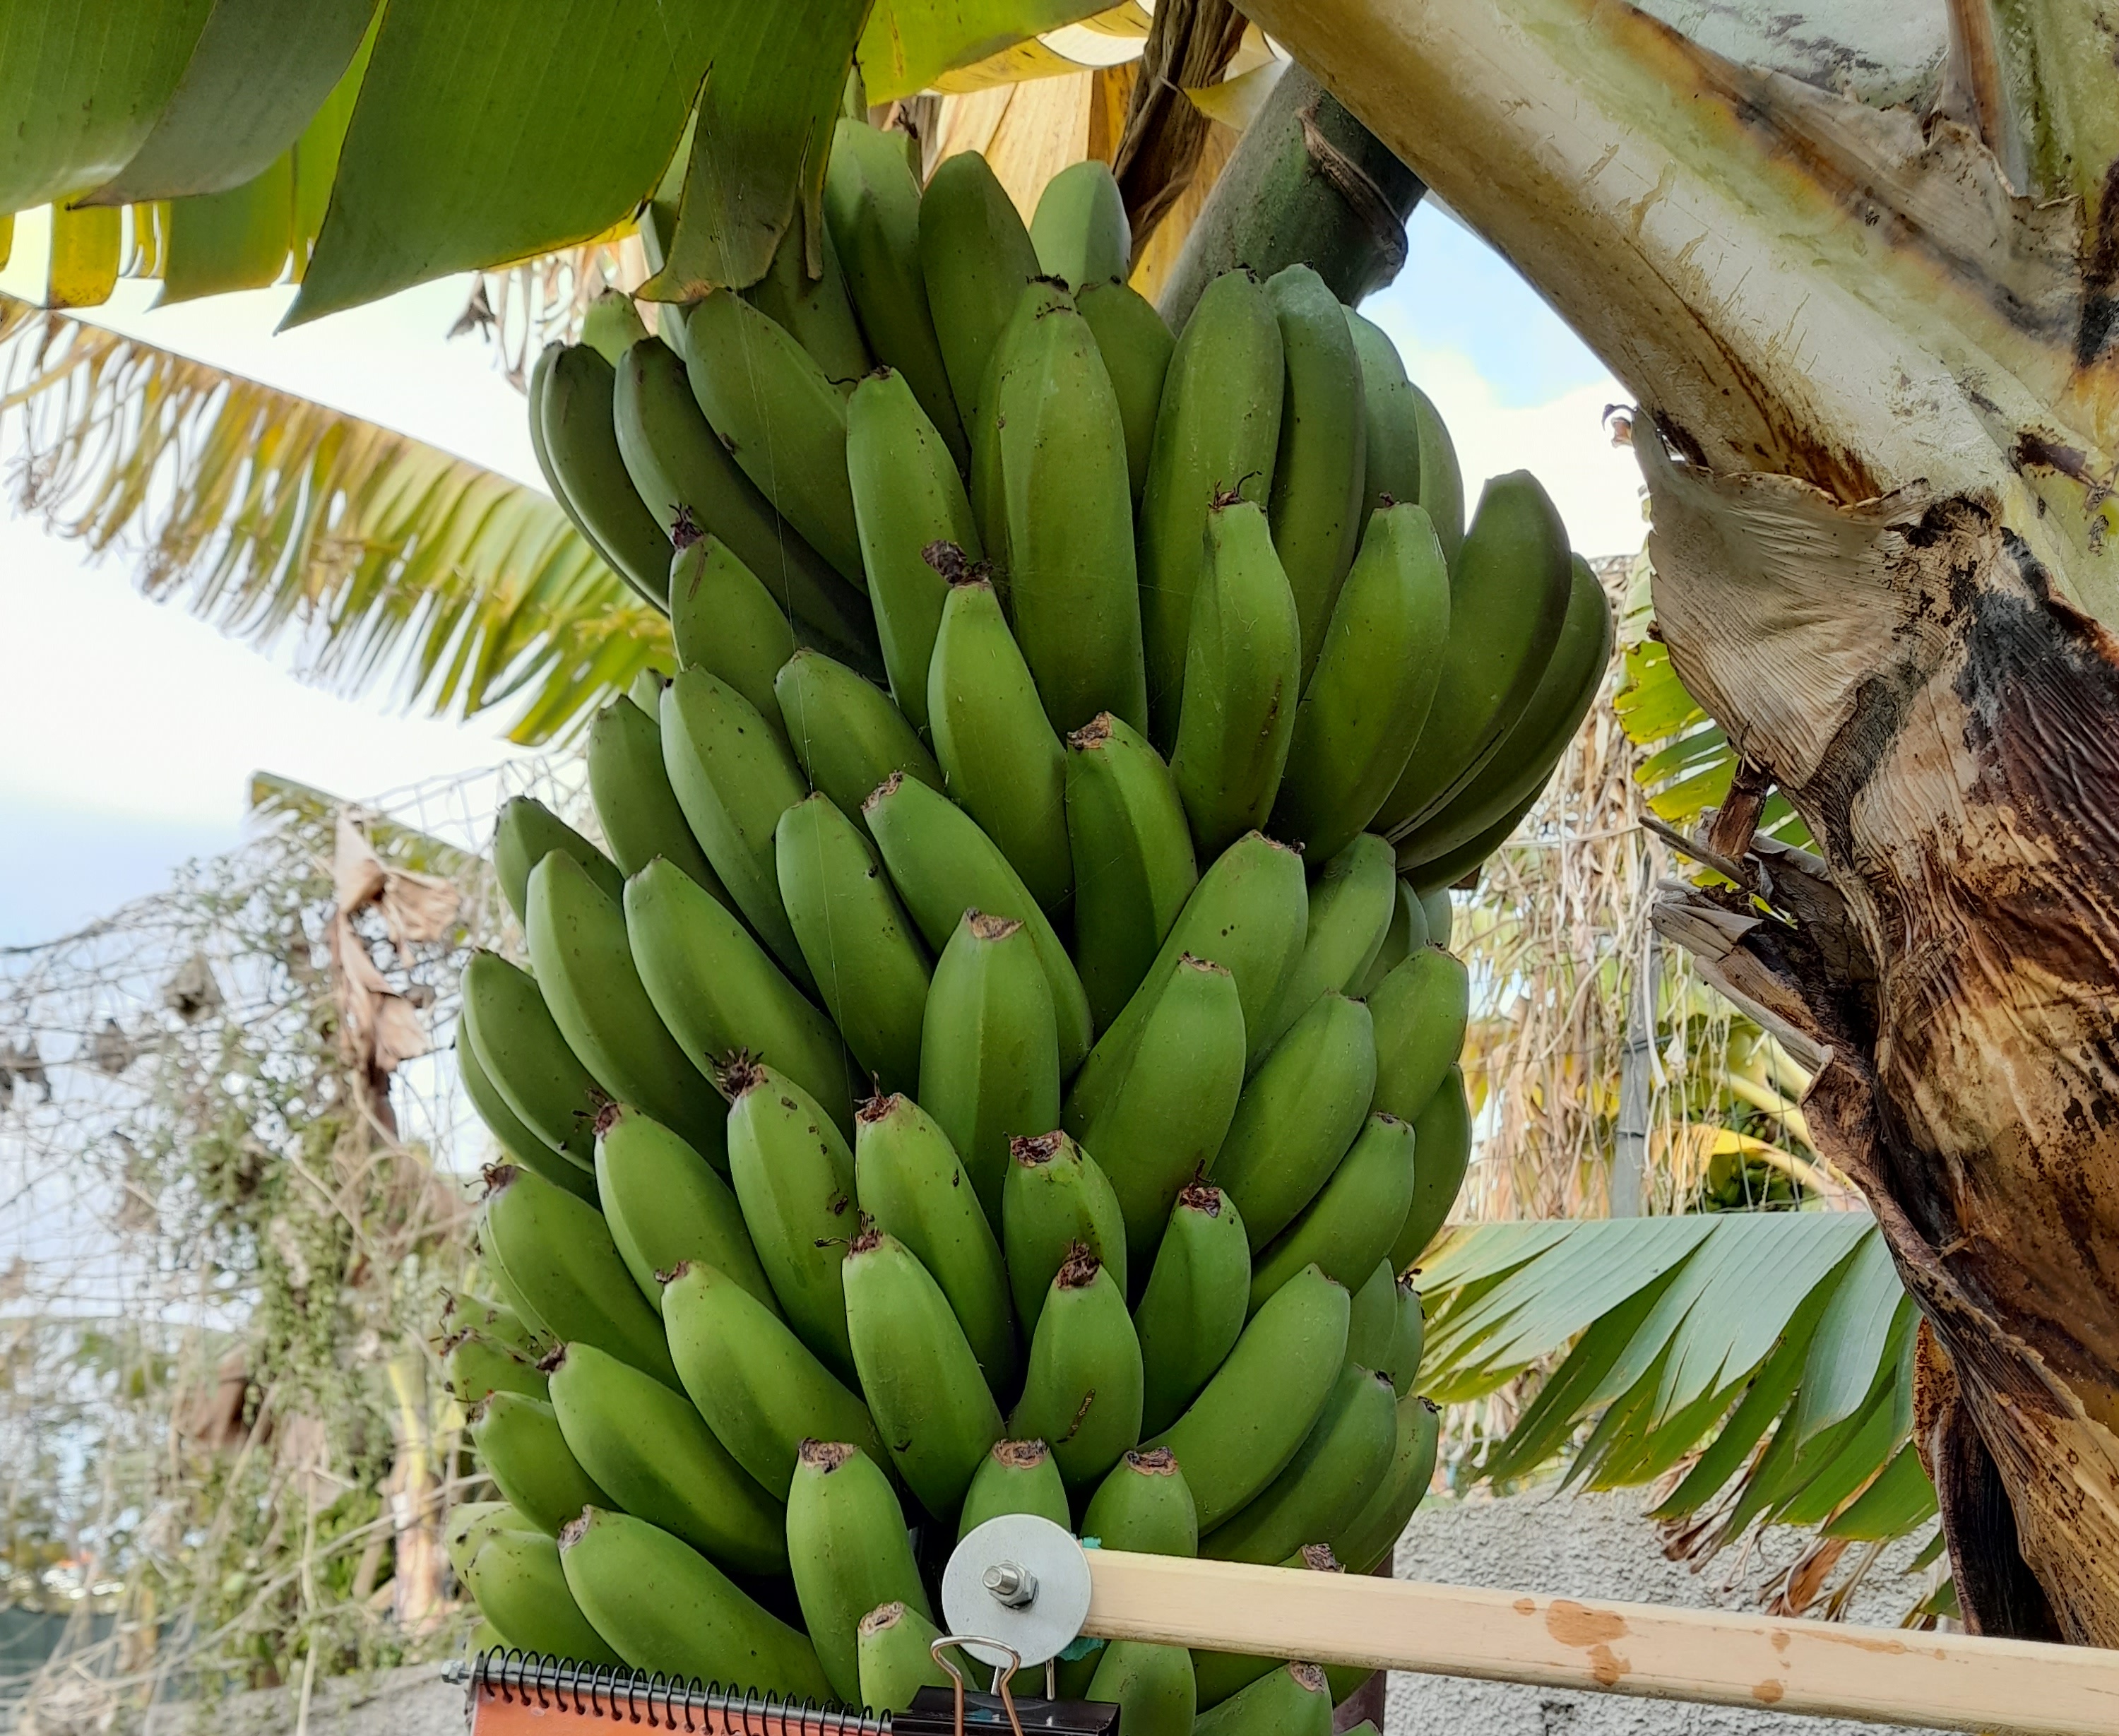
Label: Cut